Feminist: Stories from Women's Liberation

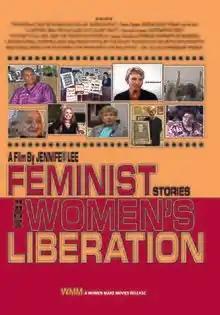
Film poster

Feminist: Stories from Women's Liberation is a 2013 American documentary film written and directed by Jennifer Lee.